History of ethanol fuel in Brazil

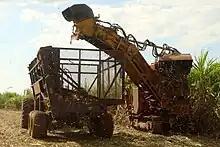
Mechanized harvesting of sugarcane ("Saccharum officinarum"), Piracicaba, São Paulo.

The history of ethanol fuel in Brazil dates from the 1970s and relates to Brazil's sugarcane-based ethanol fuel program, which allowed the country to become the world's second largest producer of ethanol, and the world's largest exporter. Several important political and technological developments led Brazil to become the world leader in the sustainable use of bioethanol, and a policy model for other developing countries in the tropical zone of Latin America, the Caribbean, and Africa. Government policies and technological advances also allowed the country to achieve a landmark in ethanol consumption, when ethanol retail sales surpassed 50% market share of the gasoline-powered vehicle fleet in early 2008. This level of ethanol fuel consumption had only been reached in Brazil once before, at the peak of the "Pró-Álcool" Program near the end of the 1980s.